Landévennec Group

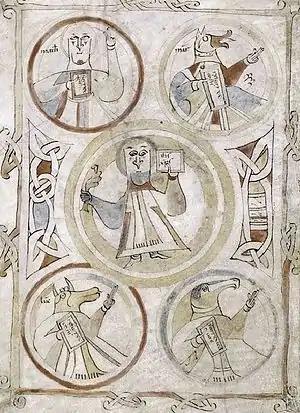
Saint Mark, from the Bodleian manuscript.

The Landévennec Group is a group of 10th and 11th century illuminated manuscripts of the Four Evangelists from Basse-Bretagne, probably all from the scriptorium of Landévennec Abbey. Influenced by insular art, they are marked by their representation of the evangelists as humans with animal heads.